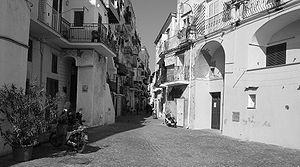
Ischia est une île italienne située en mer Tyrrhénienne, au nord du golfe de Naples, dans le groupe des îles Phlégréennes. Elle couvre une surface de 47 km², mesure 10 km d'est en ouest et 7 km du nord au sud. Ses quelque 62 000 habitants en font la troisième île italienne par la population, après la Sicile et la Sardaigne.